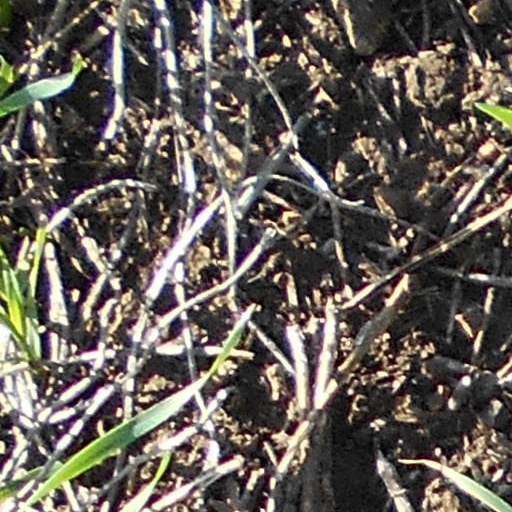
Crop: wheat